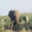
Label: elephant